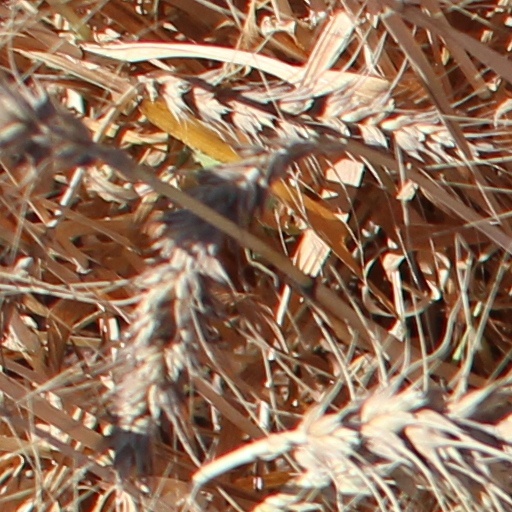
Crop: wheat